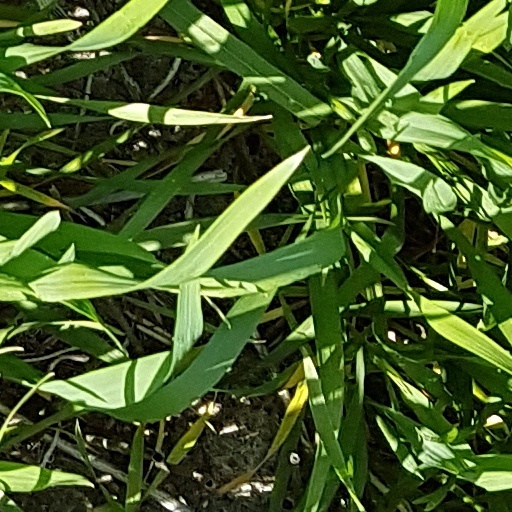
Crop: wheat